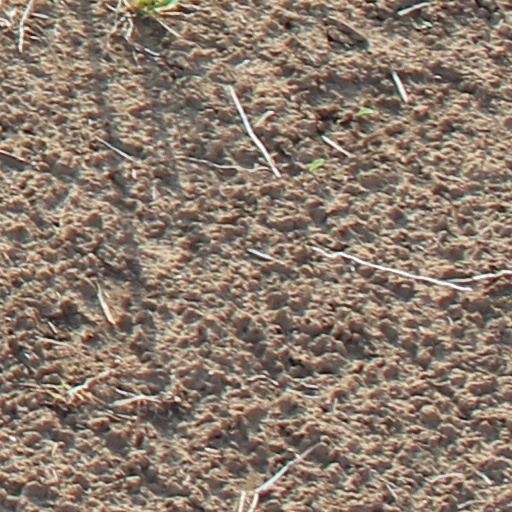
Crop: wheat